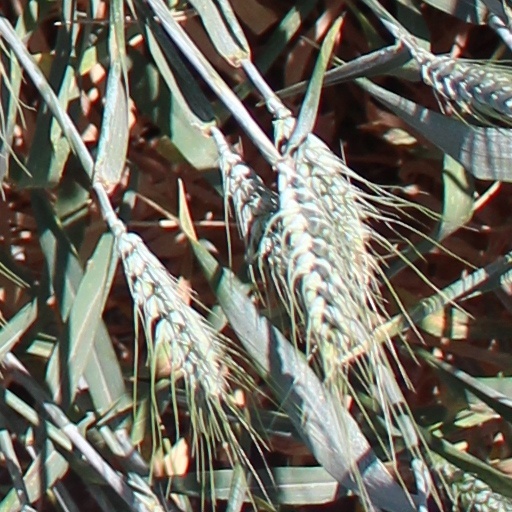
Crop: wheat